Ny-Ålesund

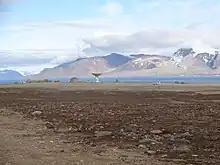
A Lufttransport Dornier 228 landing at Ny-Ålesund Airport, Hamnerabben

The coal seams are located between the town-site and towards the mountain of Zeppelinfjellet. The coalfields are about wide in the east–west orientation, and about wide in the north–south direction. There are six seams, located at a ten to twenty degree angle towards the surface. The seam thickness varies from a few centimeters (about an inch) to . The varying thickness increased the complexity of mining. From the top the seams are named Ragnhil, Josefine, Otelie, Advokat, Sofie and Ester. Most of the latter three are located below sea level. Each shaft was named for the seam it connected to. The area has further been subdivided into areas: Eastern, Agnes, Eastern Center, Western Center, Western and Lagoon. Only three have seen production, the Agnes, Eastern Center and Western Center.